Jaroslav Brožek

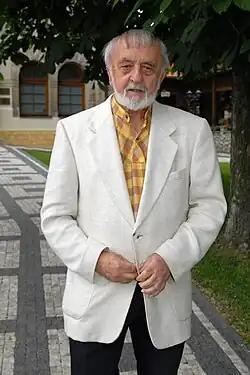
Dr. Jaroslav Brožek

Dr. Jaroslav Brožek, CSc. (6 February 1923, in Kněževes – 22 January 2019) was a Czech artist and professor of art, theorist in color theory, art teaching and methodologies. He authored a number of publications about color and its effects on human perception, and together with other authors he prepared textbooks for primary schools as well as art schools in the Czech Republic.